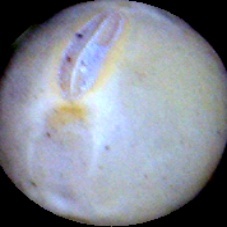
Label: Intact